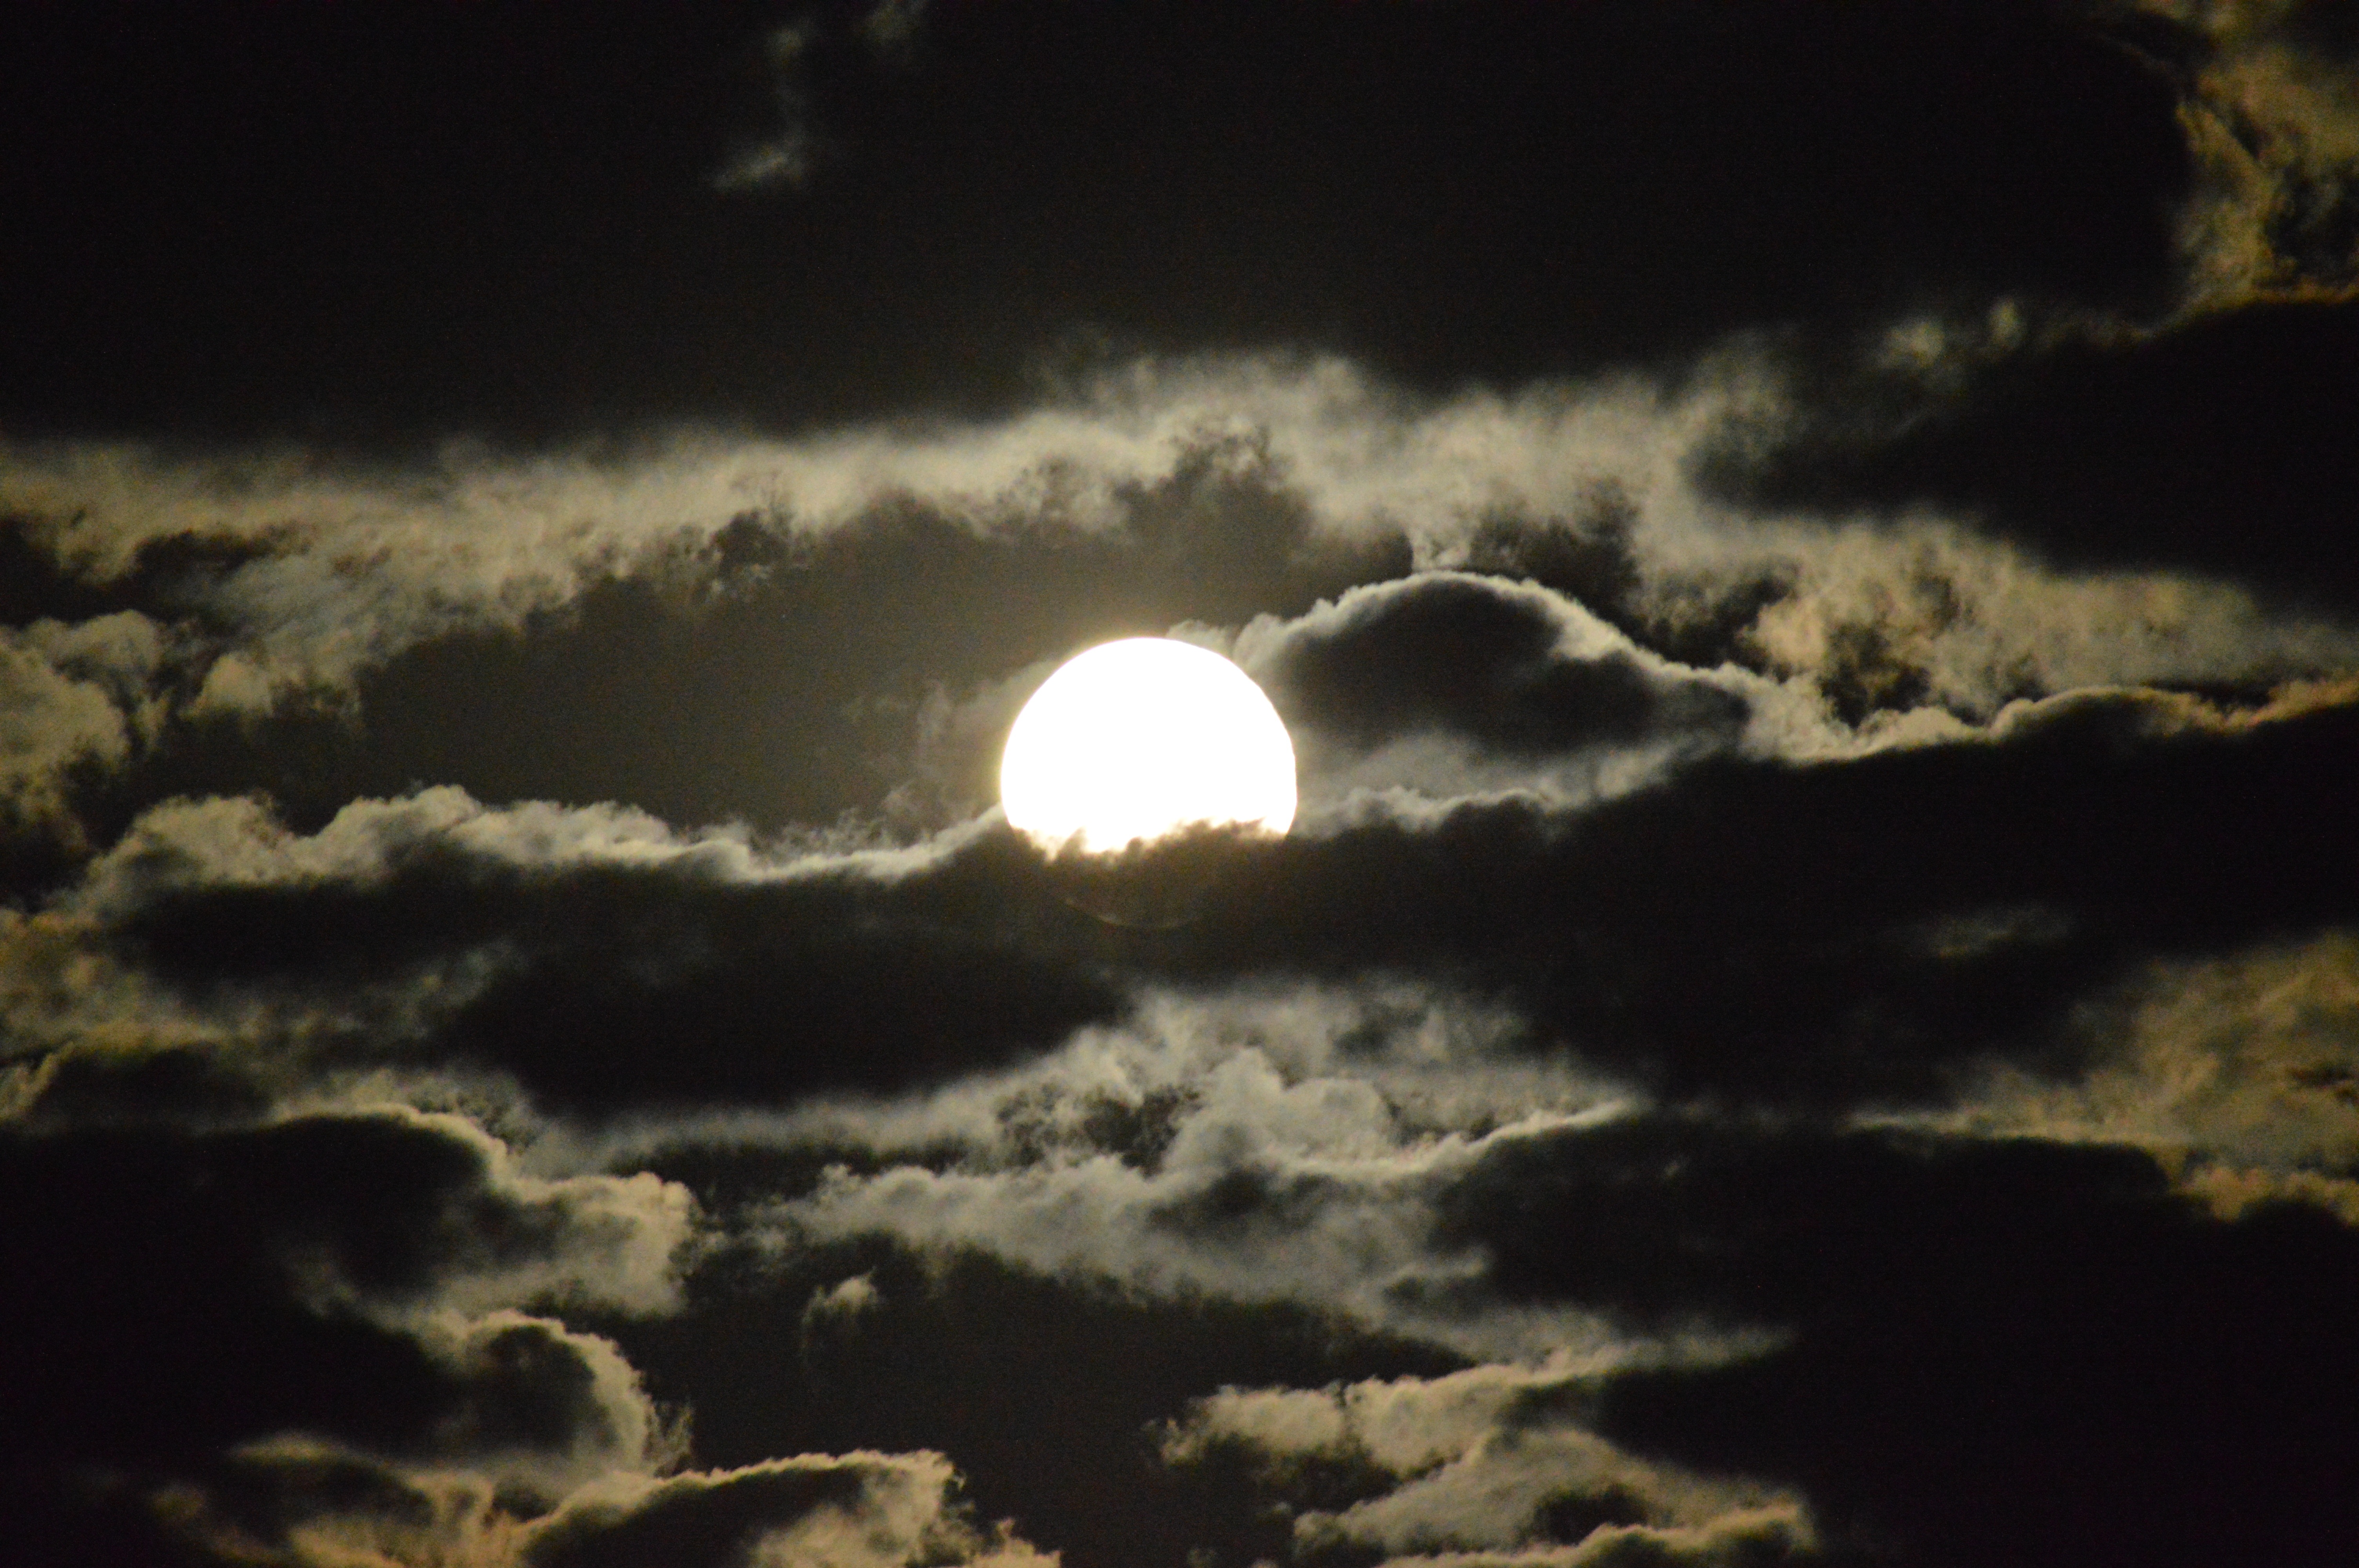
light, cloud, sky, sun, night, sunlight, atmosphere, evening, heaven, darkness, moon, full moon, moonlight, astronomical object, meteorological phenomenon